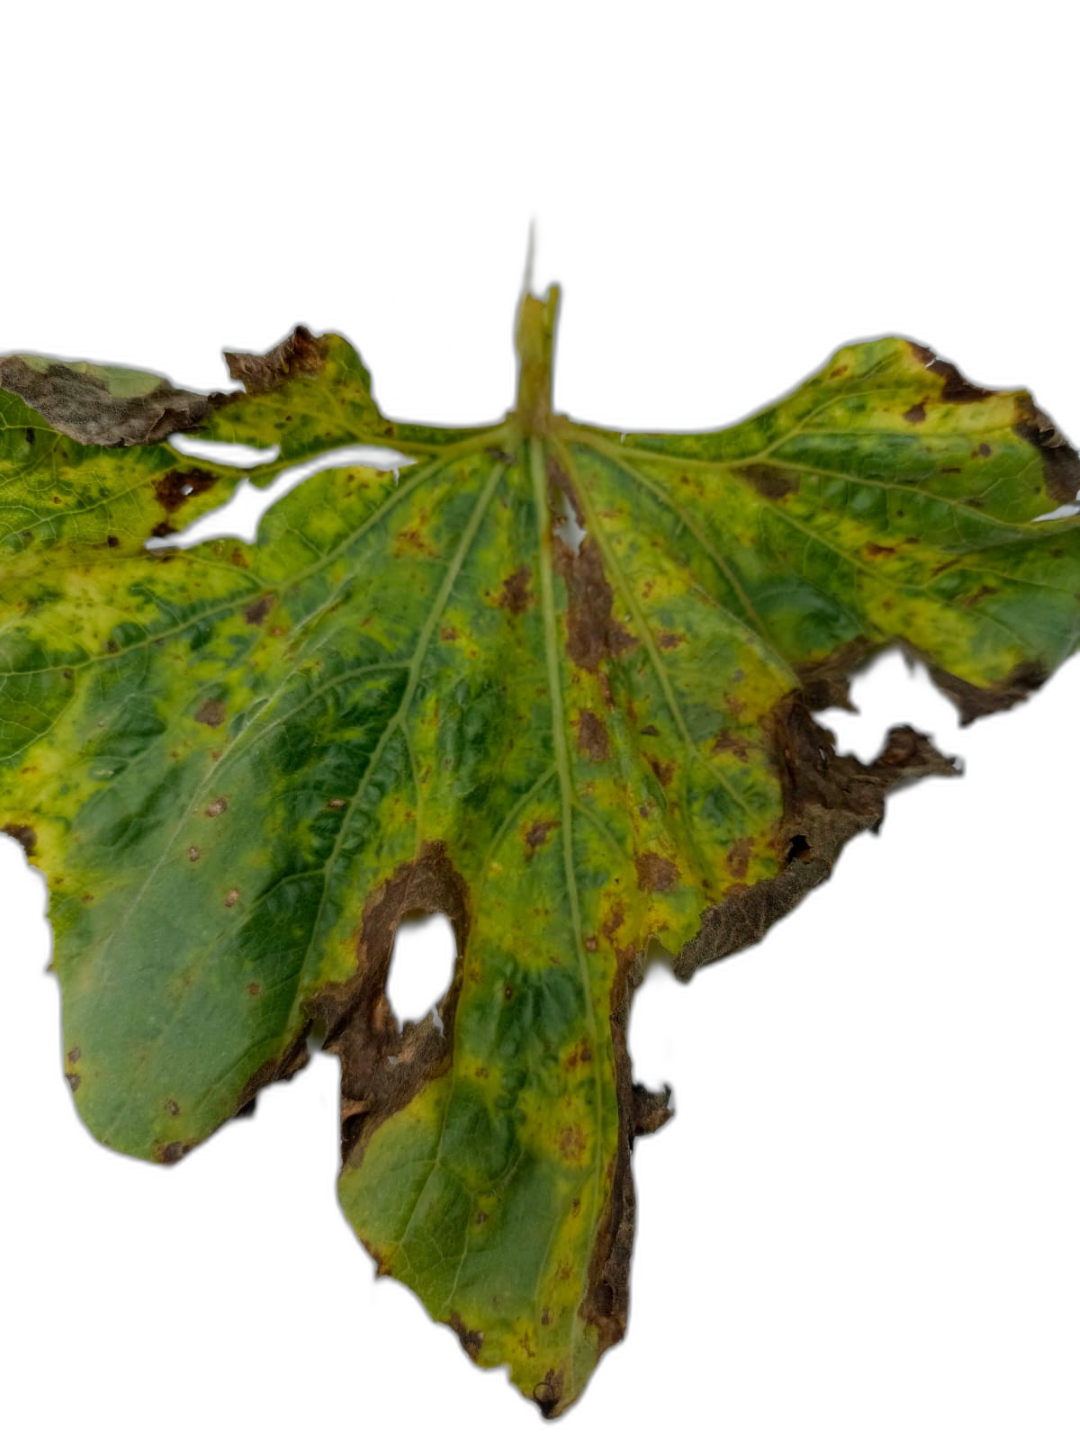
Crop: Bottle Gourd
Label: Anthracnose